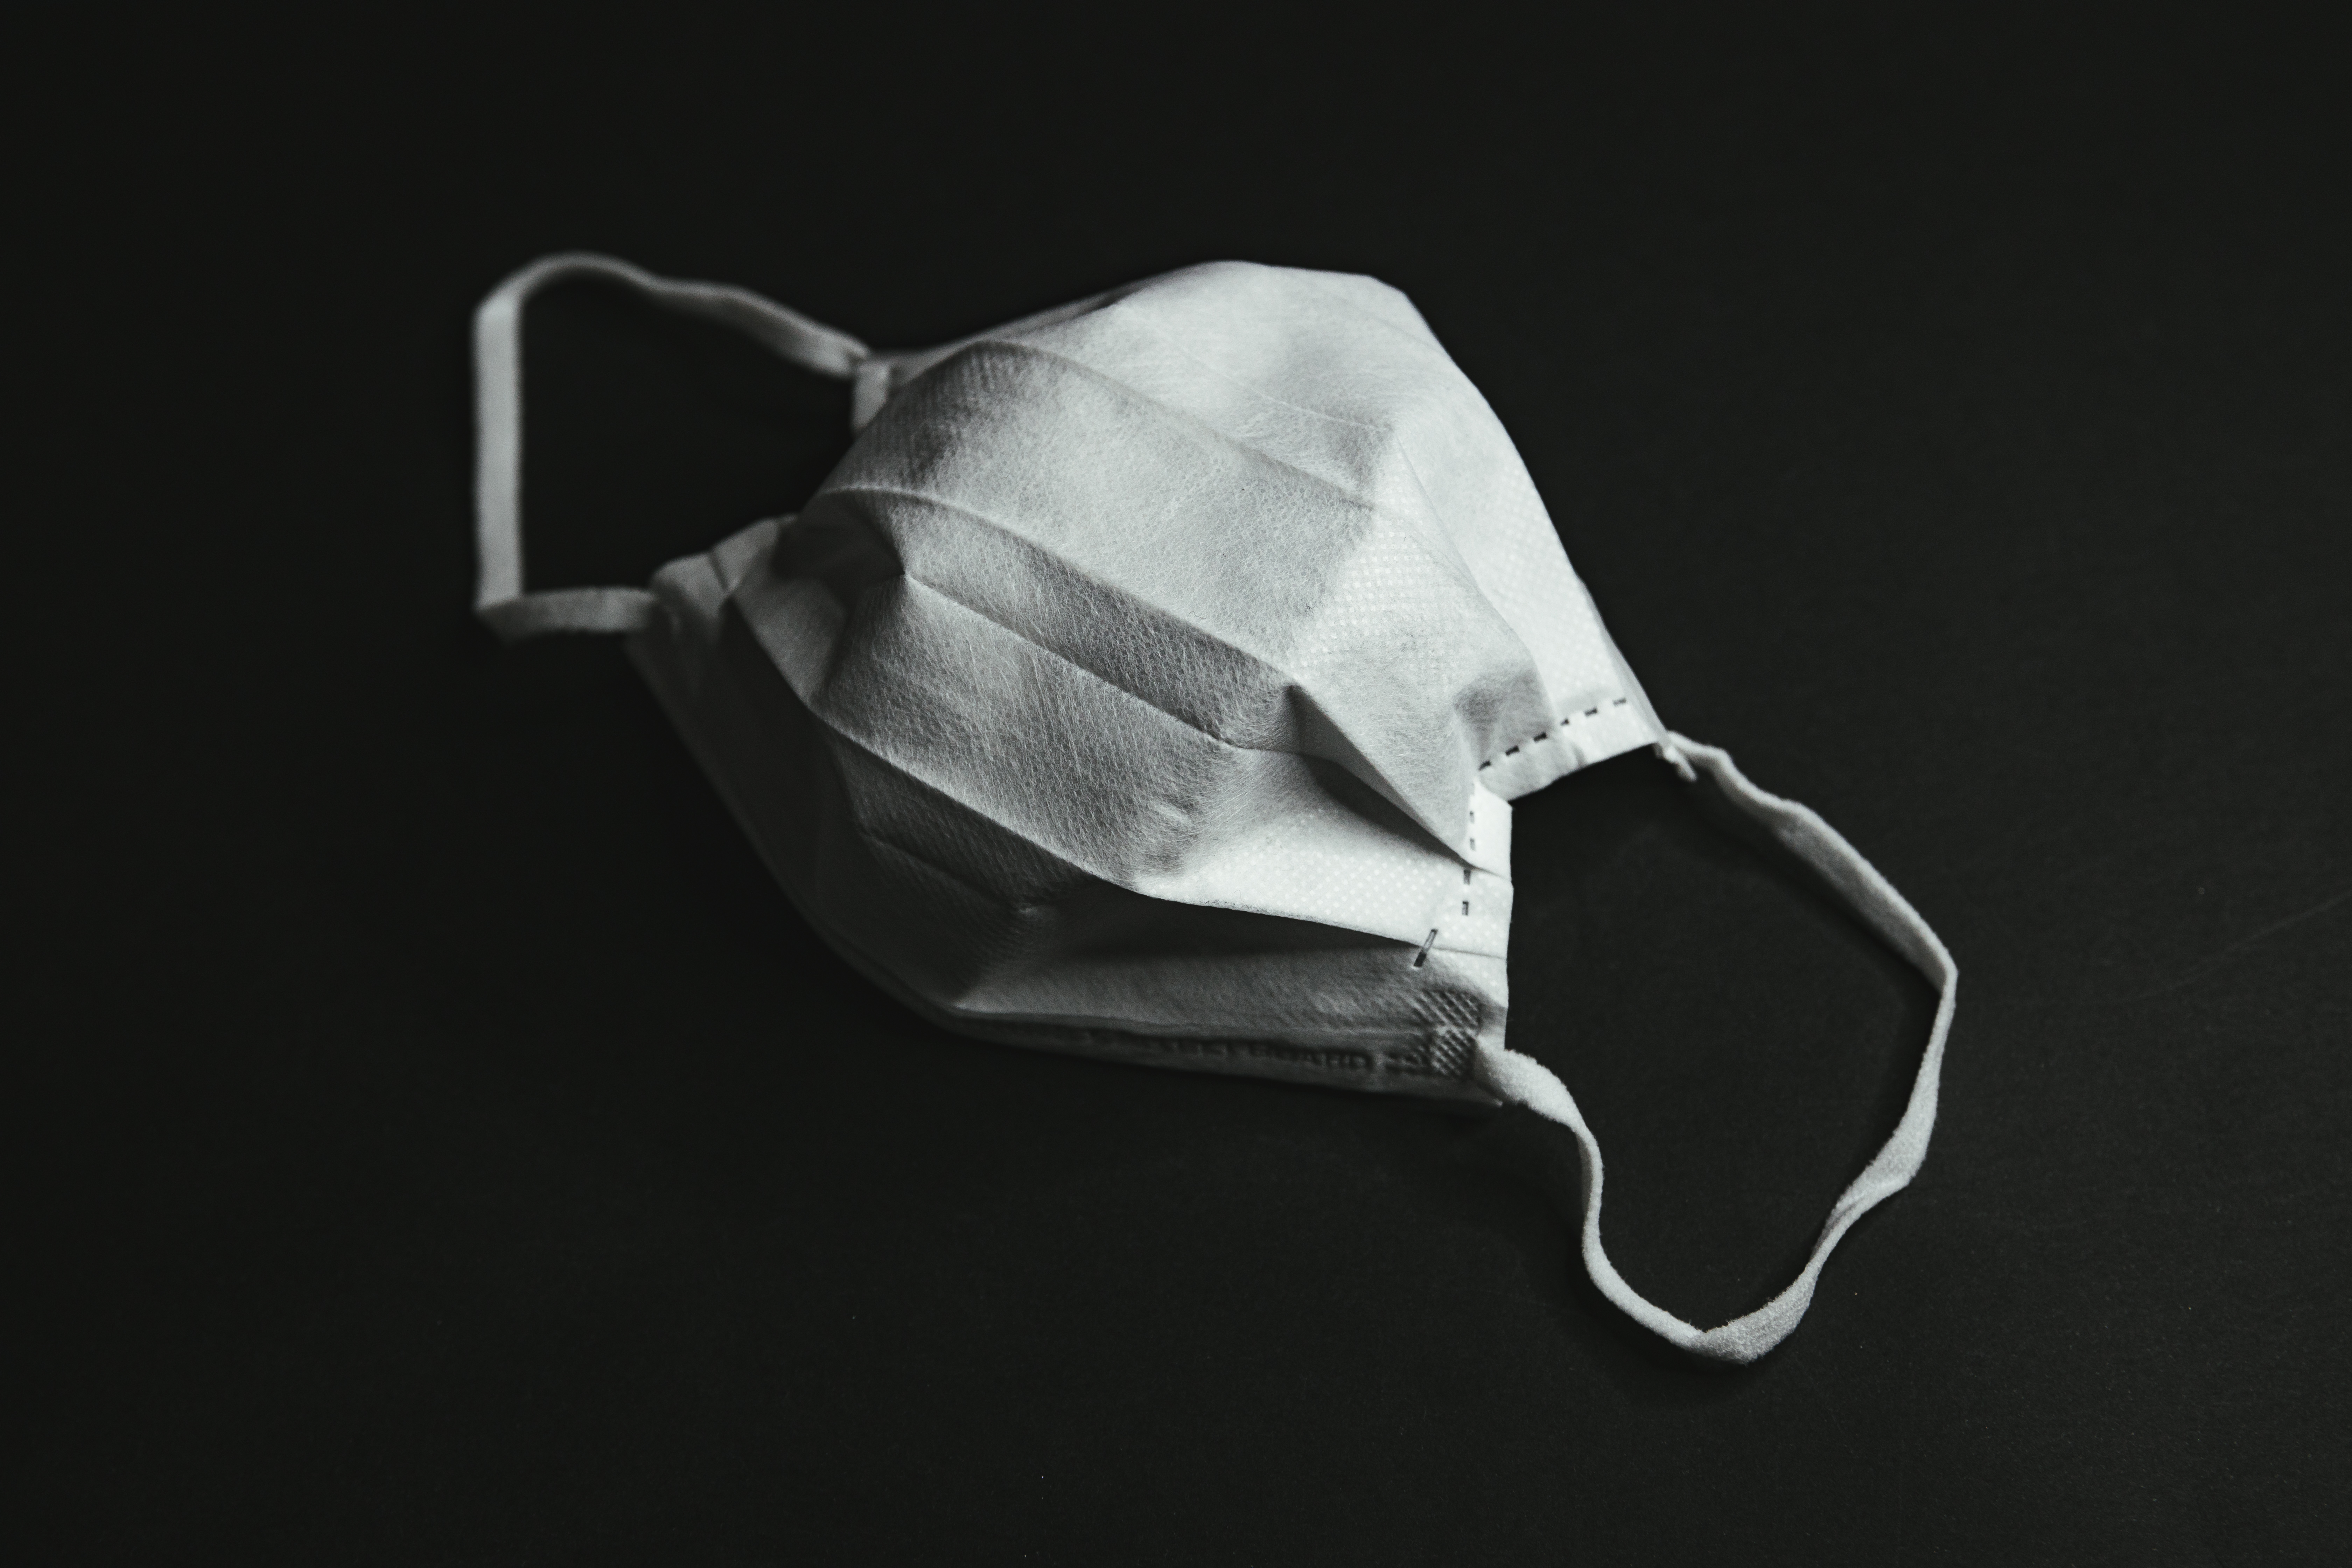
mask, white, black, black and white, monochrome photography, still life photography, photography, origami, footwear, hand, monochrome, stock photography, paper, style